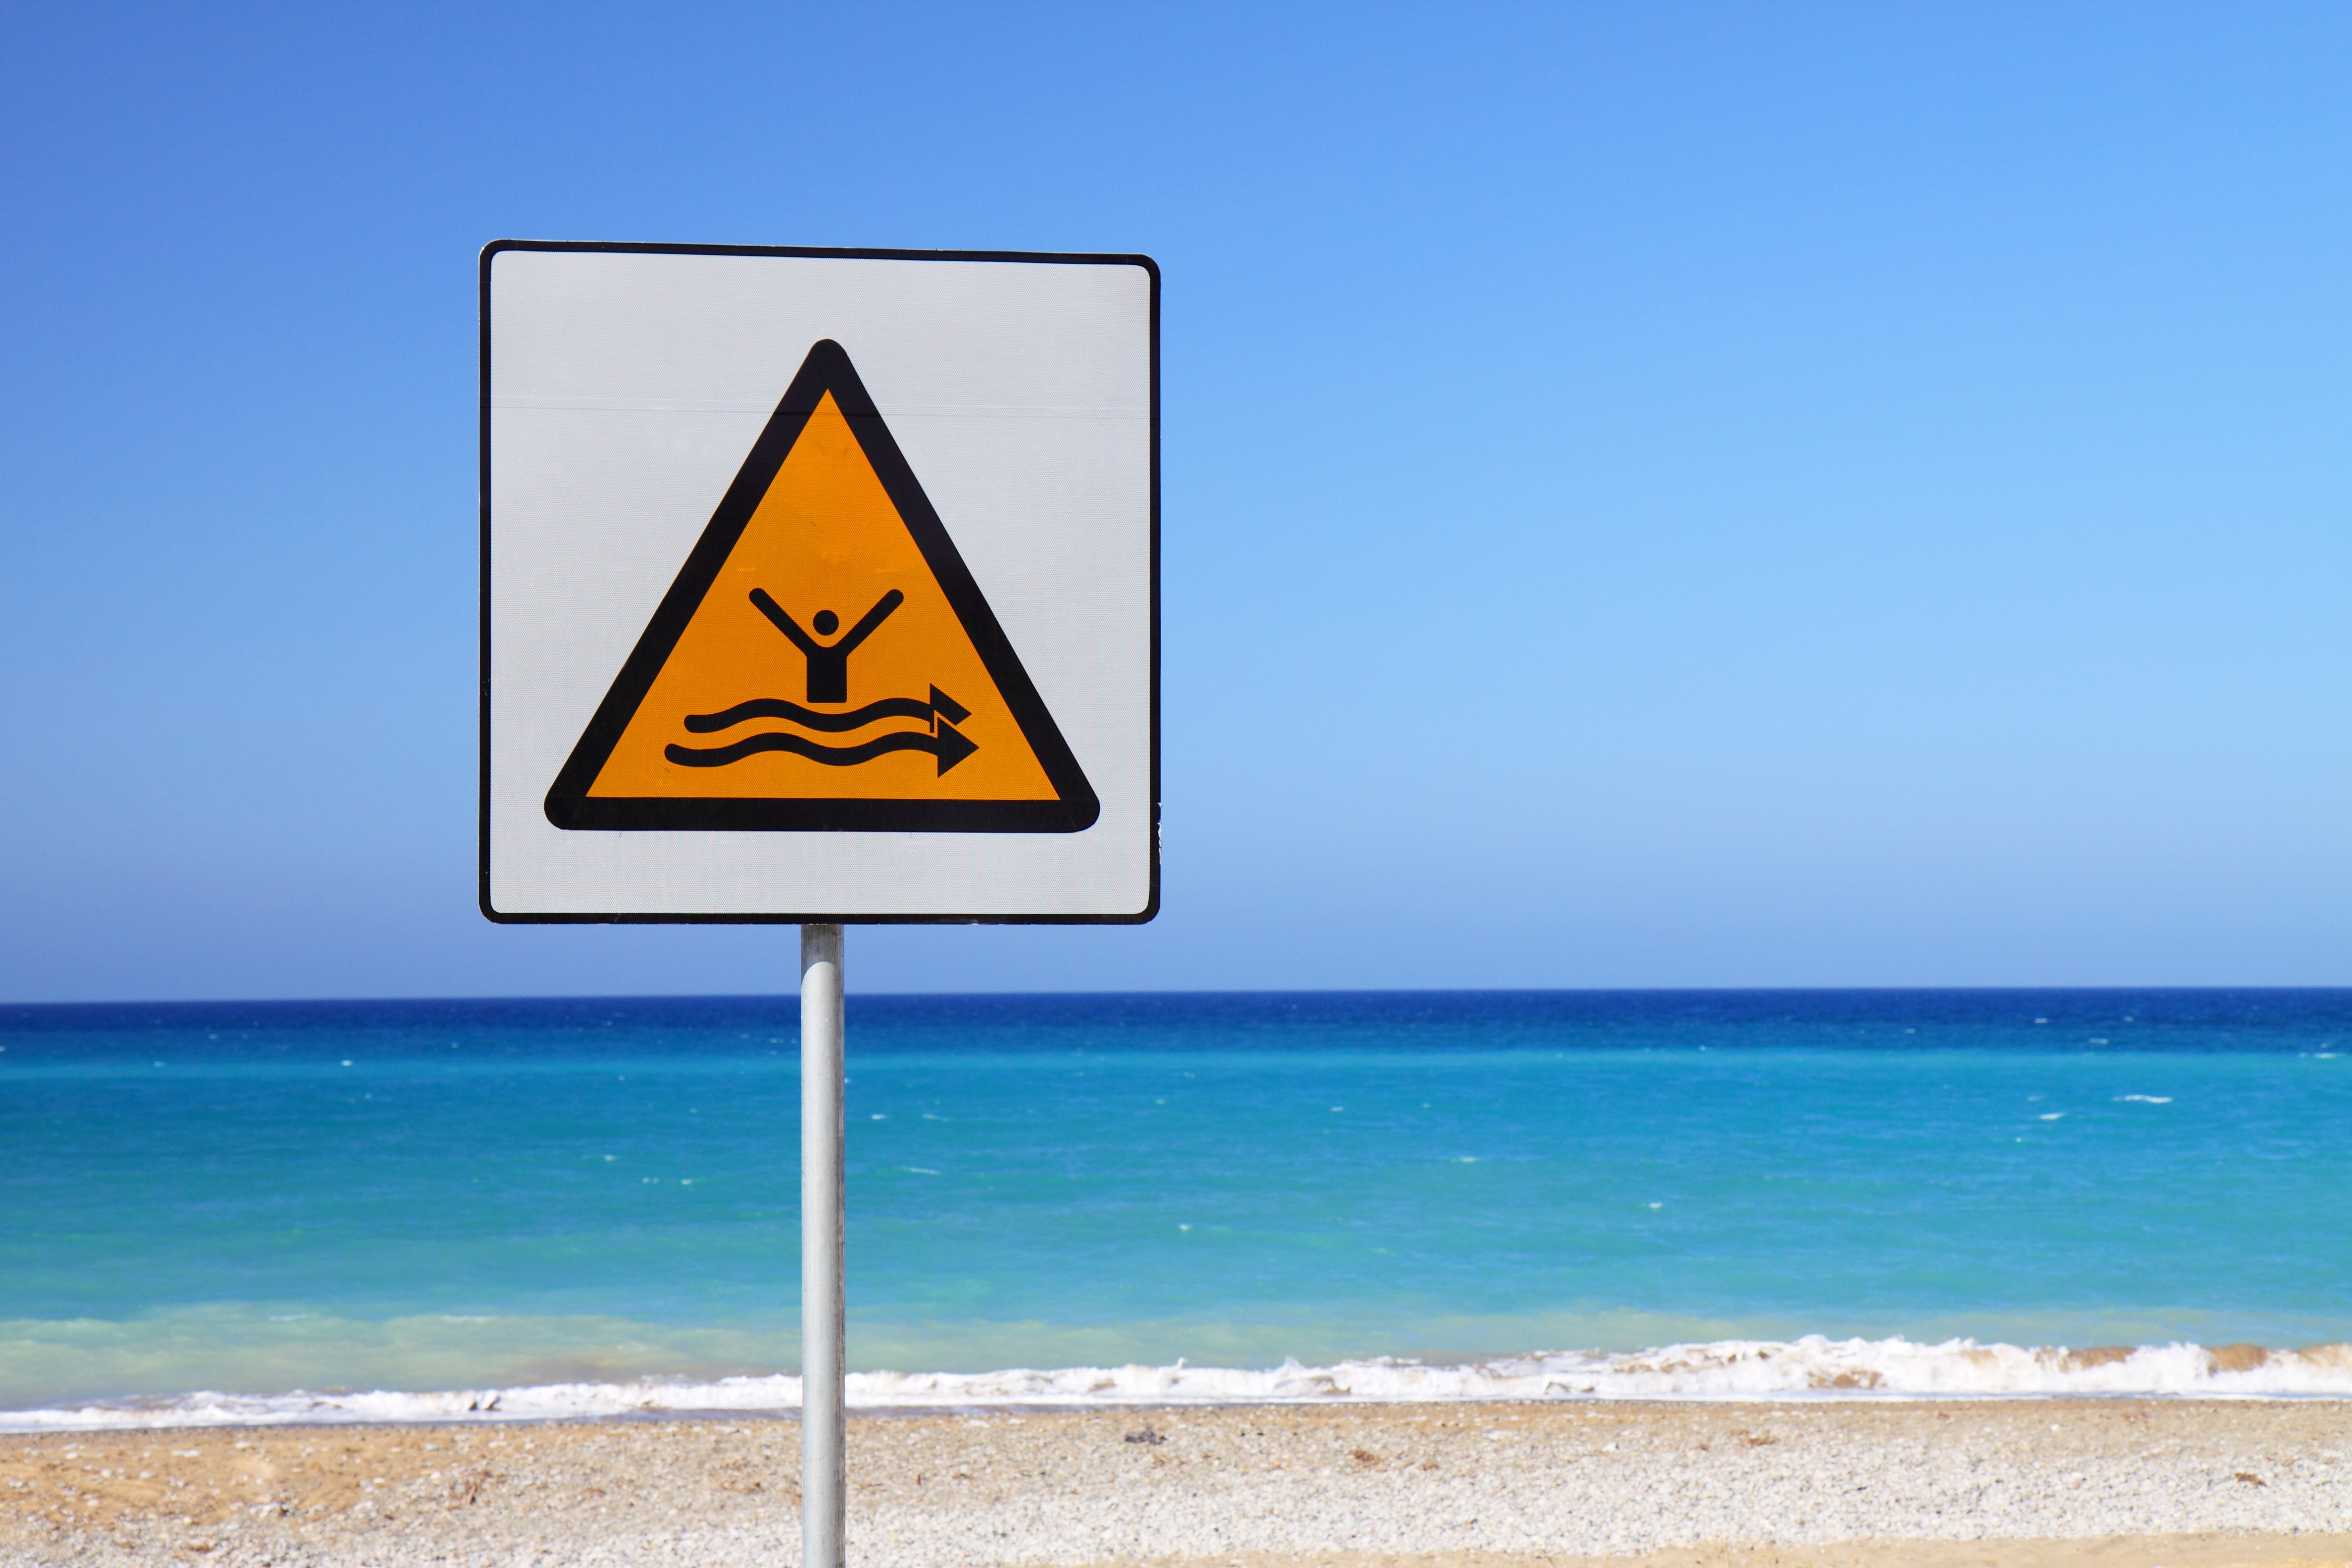
beach, landscape, sea, coast, water, ocean, shore, wet, tide, vacation, sign, signage, current, waves, danger, strong, strength, dangerous, tidal, powerful